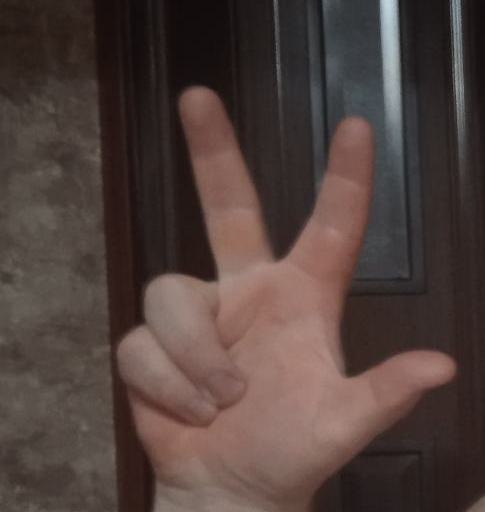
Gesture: three2